Stella Dallas (1925 film)

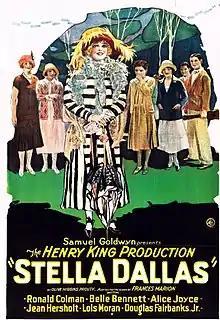
Film poster

Stella Dallas is a 1925 American silent drama film that was produced by Samuel Goldwyn, adapted by Frances Marion, and directed by Henry King. The film stars Ronald Colman, Belle Bennett, Lois Moran, Alice Joyce, Jean Hersholt, and Douglas Fairbanks Jr. Prints of the film survive in several film archives.